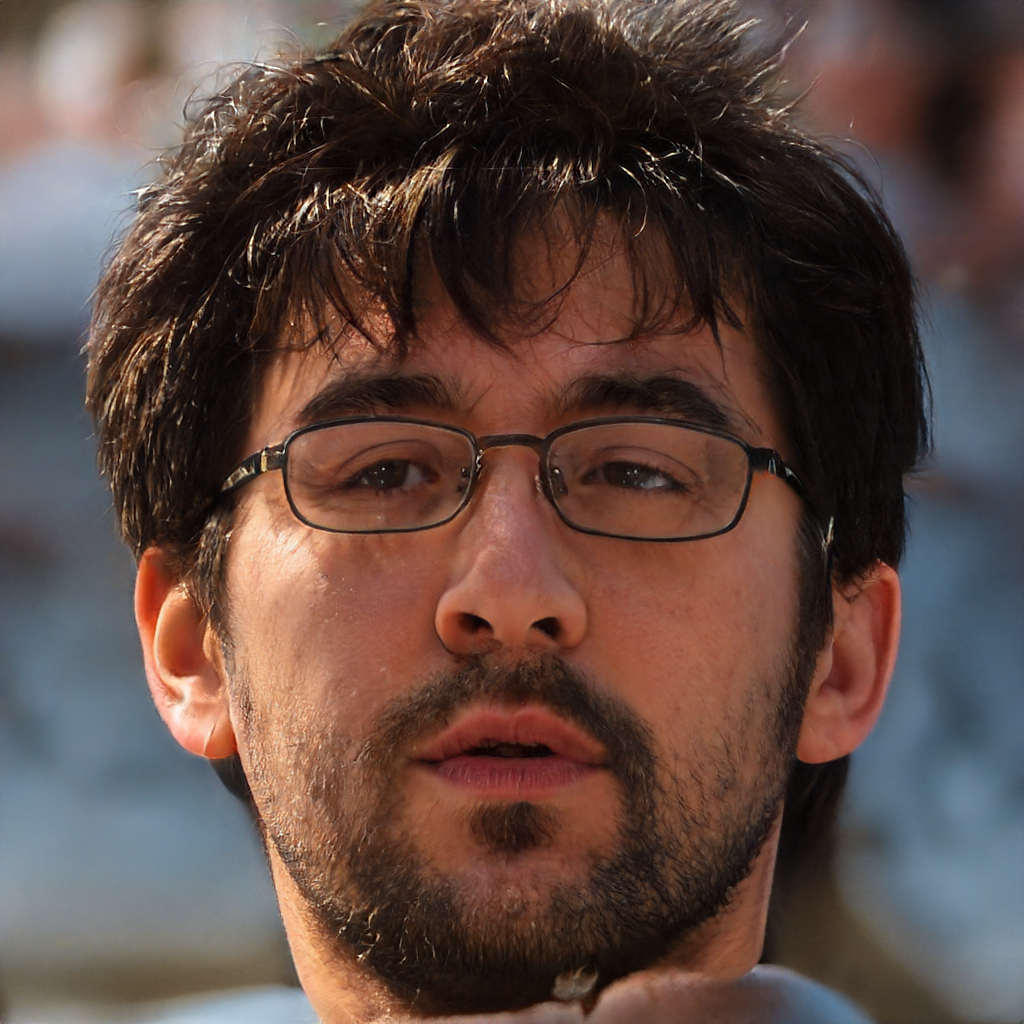
Label: Colored